Alliant Techsystems

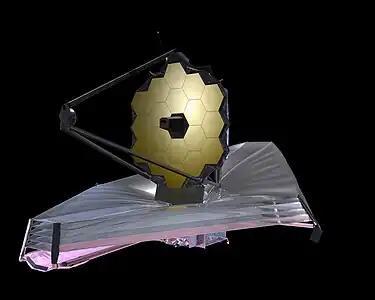
3/4 view of JWST from the "top" (opposite side from the Sun)

ATK worked with Northrop Grumman to produce the backplane support frame (BSF) for the James Webb Space Telescope. The BSF, center section, and wings form what is called the primary mirror backplane support system (PMBSS). The BSF is the primary load-bearing structure during launch and the PMBSS holds the telescope's main instruments, including its mirrors. The BSF was designed and manufactured at ATK's facilities in Magna, Utah. ATK designed and fabricated more than 10,000 parts for the PMBSS. PMBSS is made primarily of lightweight graphite, but numerous other materials including invar, titanium, and other composite materials were used.